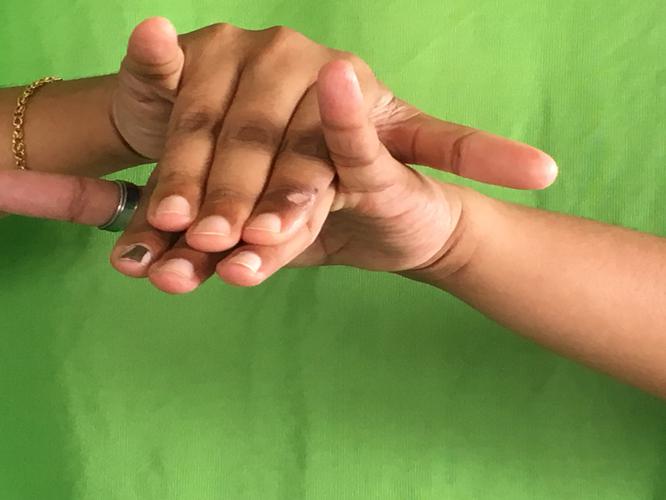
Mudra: Varaha
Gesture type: double_hand